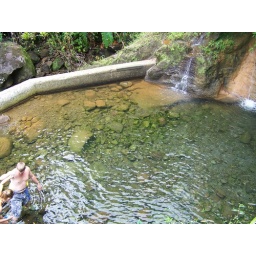
Swimming in the crystal clear water of this cave system.